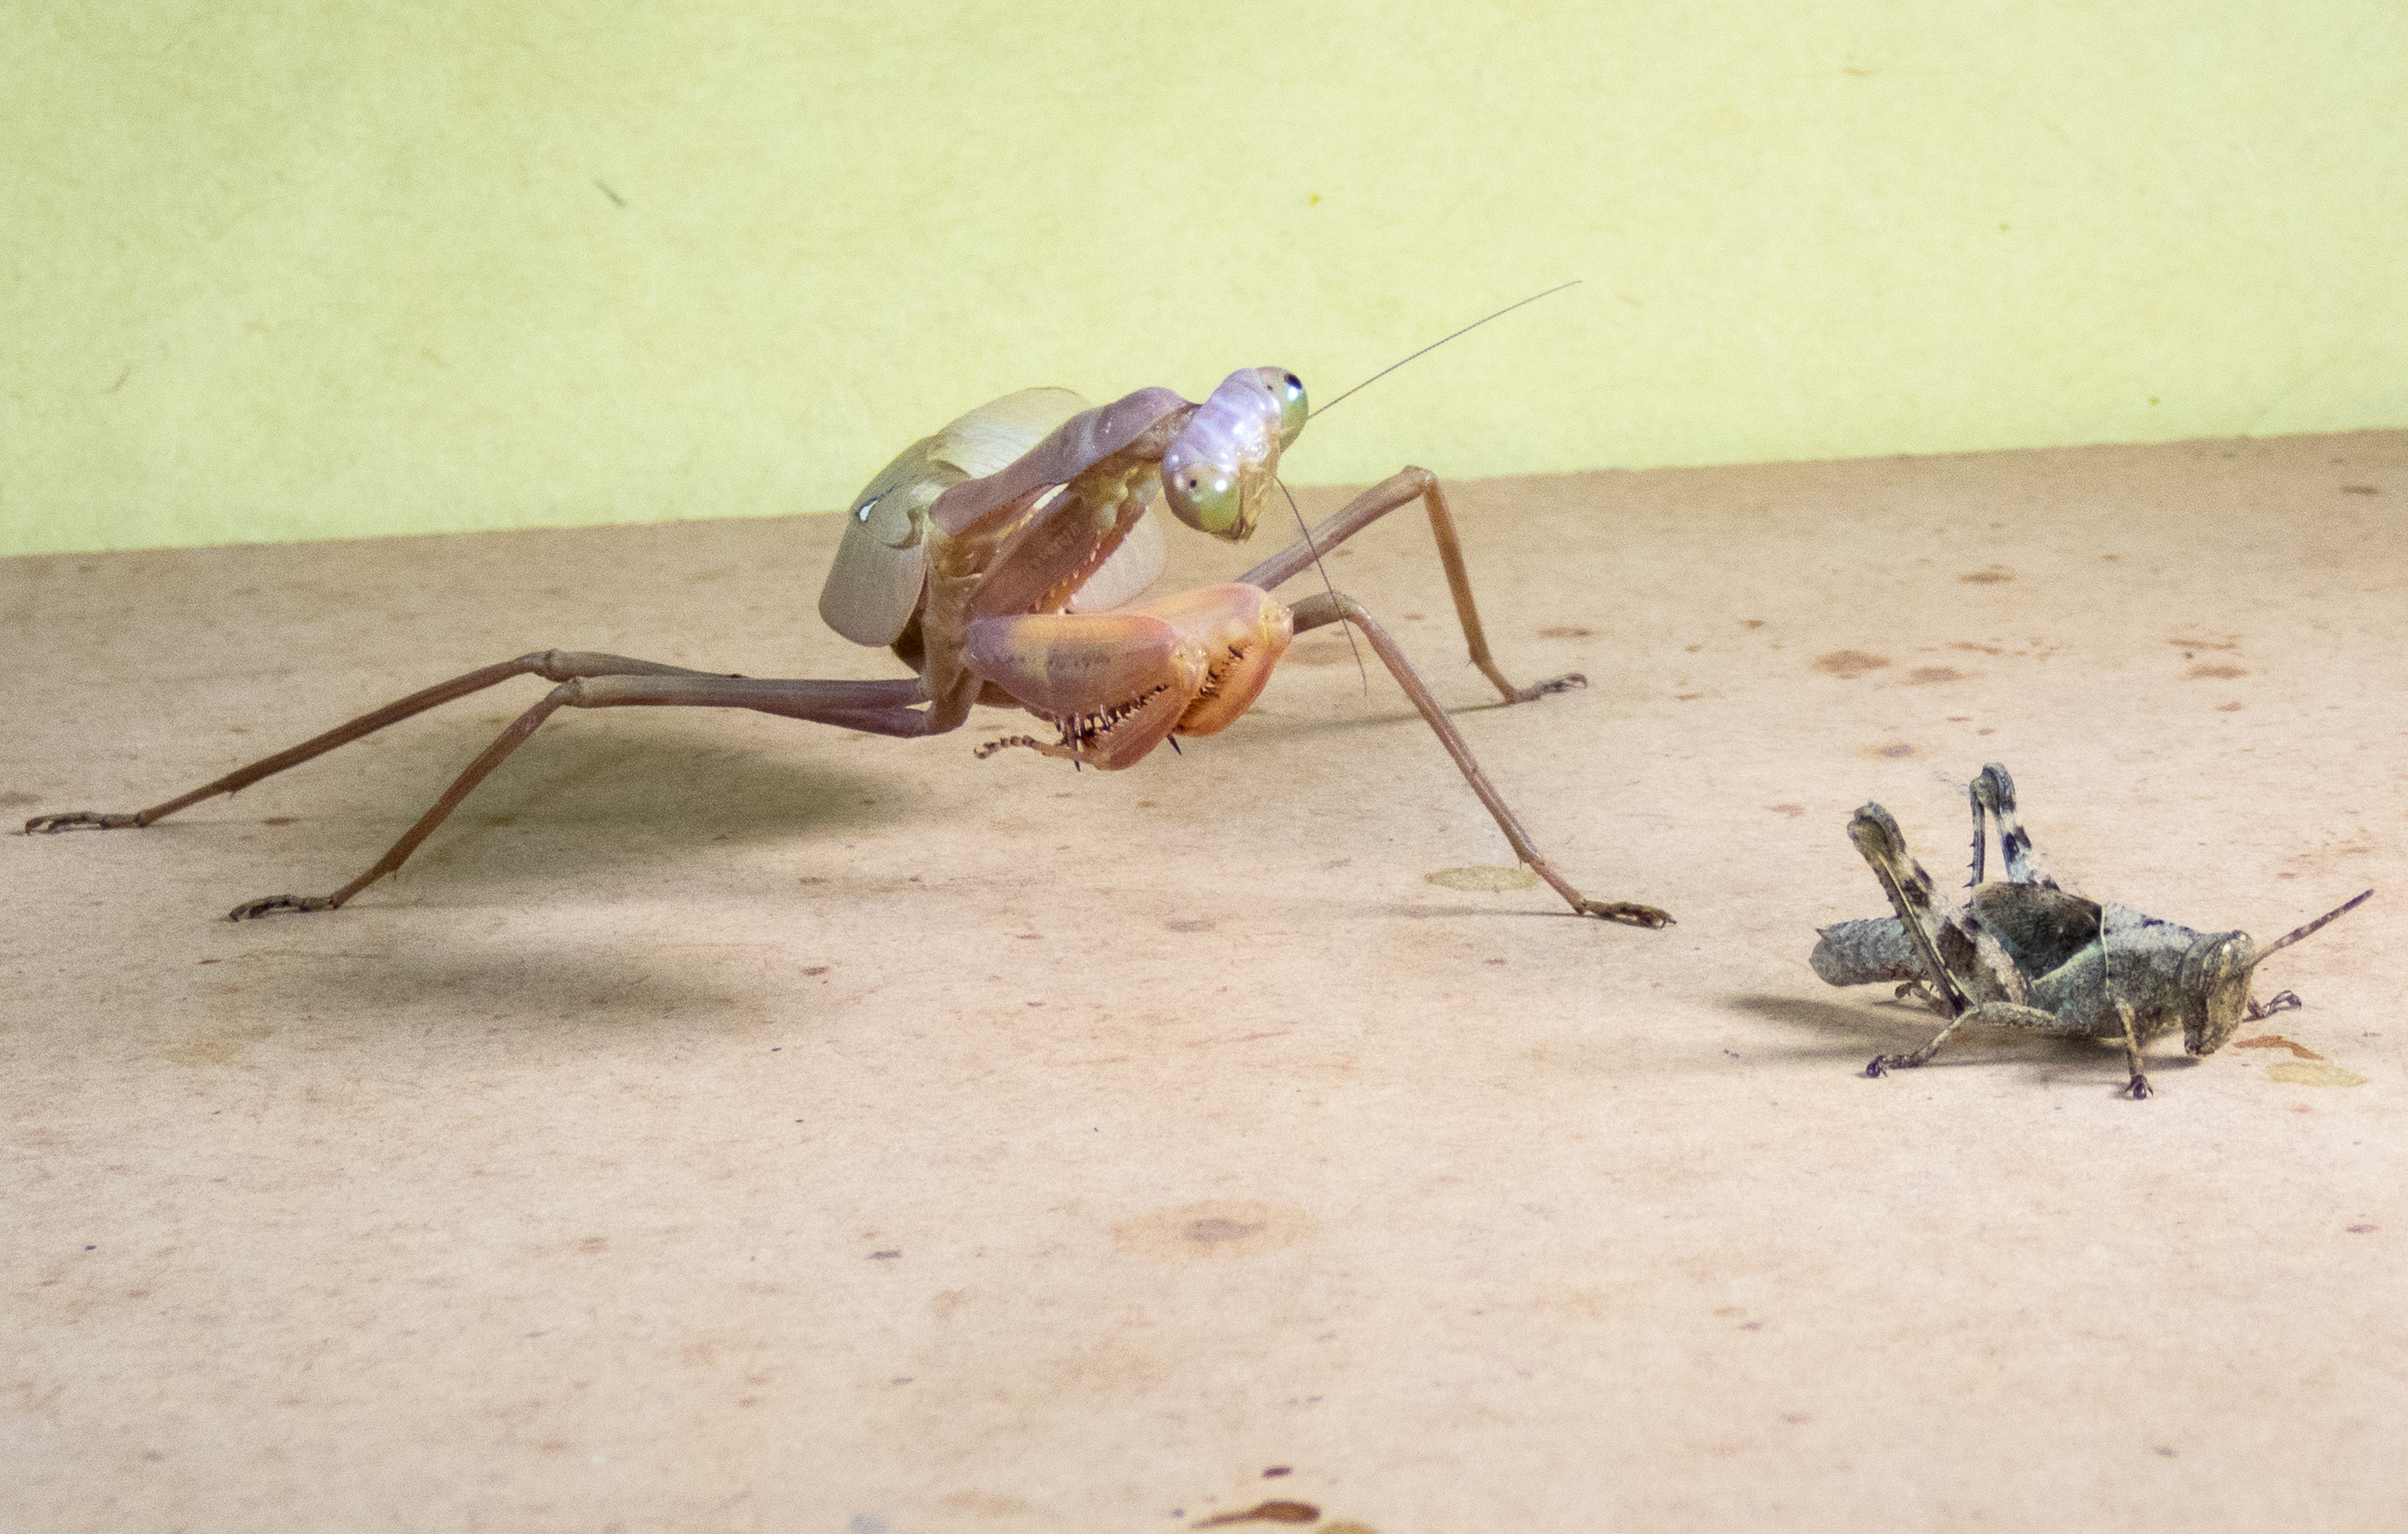
mantis, insect, nature, hunting, bug, grasshopper, invertebrate, fauna, arthropod, pest, organism, cricket, cricket like insect